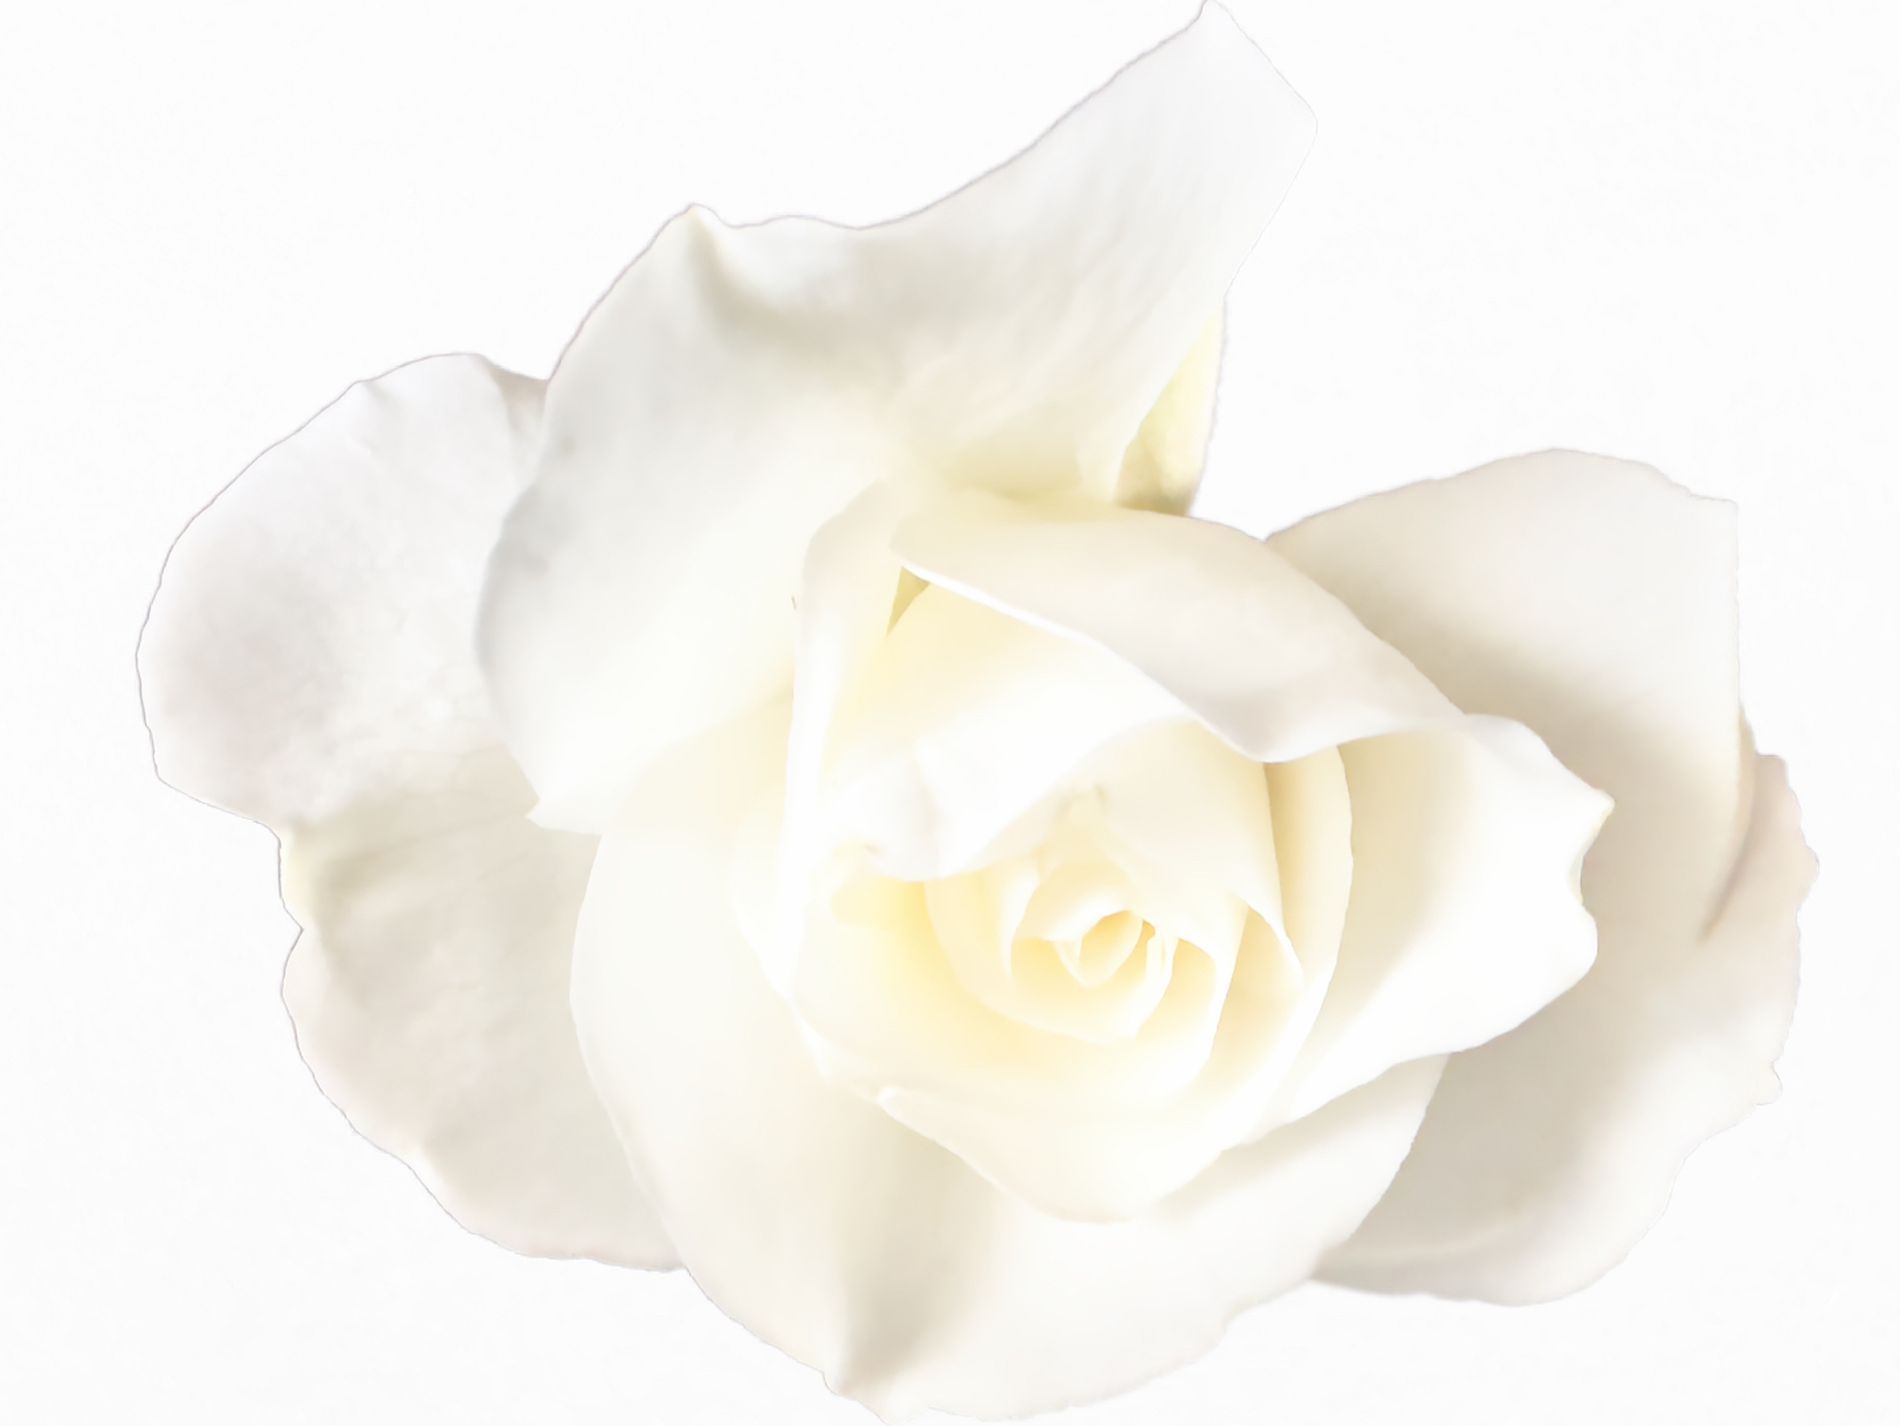
Soft White Rose
soft white rose in the center of the image with gentle curves and light gradients against a clean white background enhancing the peaceful appearance
captured from a close front angle focusing on the soft petal details of the gently blooming rose centered in a white background giving a sense of clarity tenderness and calm
Labels: Flower, Plant, Rose, Petal, white background
Camera: Apple iPhone 14 Pro Max
Lens: iPhone 14 Pro Max back triple camera 2.22mm f/2.2
Aperture: F2.2
Exposure: 1/60 sec
ISO: 400
Focal length: 2.2 mm